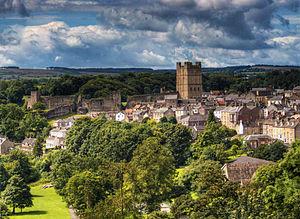
Richmond est une ville du Yorkshire du Nord en Angleterre, sur les bords de la rivière Swale. Elle constitue le chef-lieu du district de Richmondshire. Sa population est de 8 970 habitants.